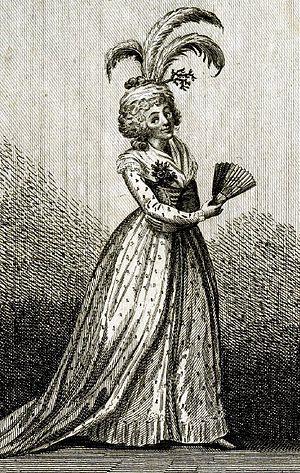
Isabella Mattocks, née en 1746 et morte le 25 juin 1826, est une actrice et chanteuse britannique.